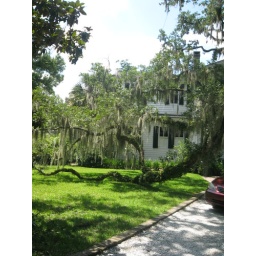
Antebellum house in Beaufort with a really neat oak tree